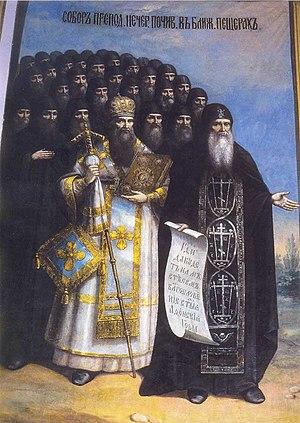
Marc le Fossoyeur fut moine à la Grande-Laure au IXᵉ siècle. Saint de l’Église orthodoxe russe, il est liturgiquement célébré le 29 décembre.